Dead Gorgeous

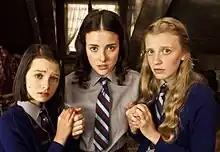
Main Cast

Dead Gorgeous is a 2010 children's supernatural fantasy television show which premiered on 15 March 2010 in Britain and 5 April 2010 in Australia. It was produced by Burberry Productions and Coolabi Productions with funding from Screen Australia, and directed by Stephen Maxwell Johnson and Wayne Blair. The programme was last re-aired on CBBC on July 10, 2013, at 12:55 p.m.